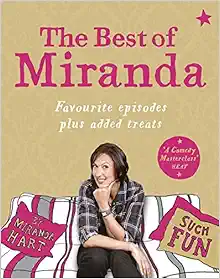
The Best of Miranda: Favourite Episodes Plus Added Treats - Such Fun!
Category: Books
About the Author Miranda Hart made her mark appearing in shows including Absolutely Fabulous , Not Going Out , and Smack the Pony . When her sitcom Miranda began in 2009, her popularity rocketed. Hart has since been crowned the Queen of Comedy at the British Comedy Awards, and won Best new TV comedy, as well as winning best actress in 2010 and 2011. She has also won three RTS comedy awards and has been nominated for four BAFTAs. She is the author of Is It Just Me?
Features: Well hello to you, Dear Book Peruser, and thank you for your kind interest in my book o'Miranda. Here you will find my favorite six scripts, hand-picked from all three series, with introductions by moi, and some other tit-bits, and silliness. Because no book of this ilk should be without tit-bits and silliness. If nothing else it's fun to say tit-bits. Repeat after me: tit-bits. You're welcome. I hope you enjoy seeing the scripts in their pure written form on the page before they translated to what you have seen on screen. And if you're a lovely young person still at school, let me know if your drama teacher ever lets you do an episode for the school play. Nothing would make me happier. Though I want to play Miranda. The UK's favorite, number-one bestselling comedian Miranda Hart is giving an access-all-areas VIP backstage pass to her award-winning sitcom. Miranda Hart has won bundles of awards, written a bestselling book, and completed a sell-out nationwide tour. But it was her award-winning BBC sitcom | Miranda | which first made her a much-loved household name. Miranda's identifiable and loveable character, unique wit, and physical comedy struck a chord with millions, making the show a national institution and Miranda the "Queen of Comedy." This book contains the full scripts of Miranda's six favorite episodes (including her original revises and annotations) so that you can, if you wish to, cast your family to re-enact choice moments in your living room. The book also includes Miranda's own account of just what goes in to the process of writing, rehearsing, and filming; hilarious gossip from the making of the sitcom; previously unpublished photographs; and material which didn't make the final edits. Other extras include recipes for Gary's favorite cakes, cringeworthy childhood photos of our favorite comedian, a step-by-step guide to making your own Fruit Friends and Vegetapals, and a Marry Gary Board Game. This is a beautiful and hilarious book which will delight Miranda's many fans, and earn her many new ones.